Oakey, Queensland

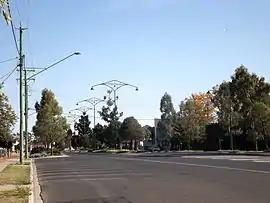
Campbell Street, 2014

Oakey is a rural town and locality in the Toowoomba Region, Queensland, Australia. The Museum of Army Aviation is located at Oakey Airport. In the , the locality of Oakey had a population of 4,756 people.